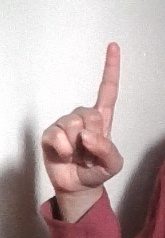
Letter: bb